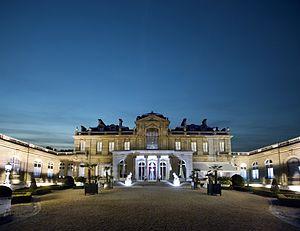
Henri Parent (Français, 1819-1895), hôtel particulier (1869-1875) du collectionneur Edouard André, devenu Musée Jacquemart-André, 158 Boulevard Haussmann, VIIIe arrondissement, Paris, France.
Nélie Jacquemart, née Cornélie Barbe Hyacinthe Jacquemart, est une artiste peintre, collectionneuse et mécène française.
Cet article recense les monuments historiques du 8ᵉ arrondissement de Paris, en France.
Le musée Jacquemart-André est un musée de beaux-arts et d'arts décoratifs situé au 158, boulevard Haussmann, à Paris 8ᵉ. Propriété de l'institut de France, il est géré par la société Culturespaces depuis 1996.